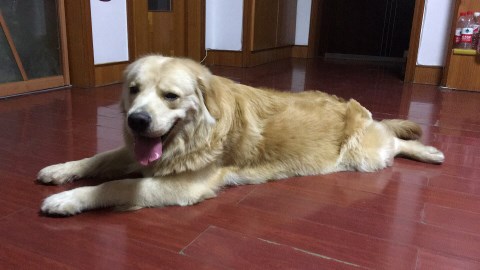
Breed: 5355-n000126-golden_retriever